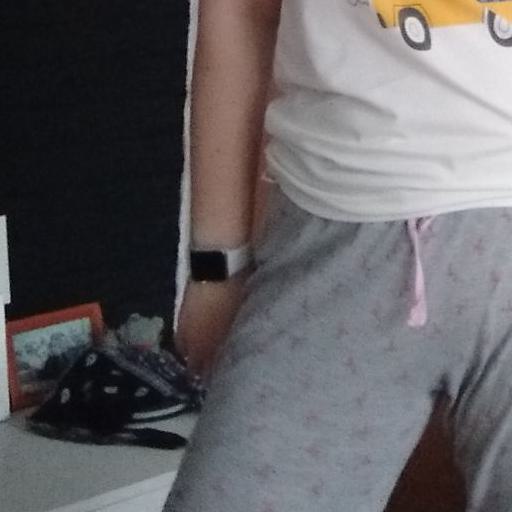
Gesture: no_gesture